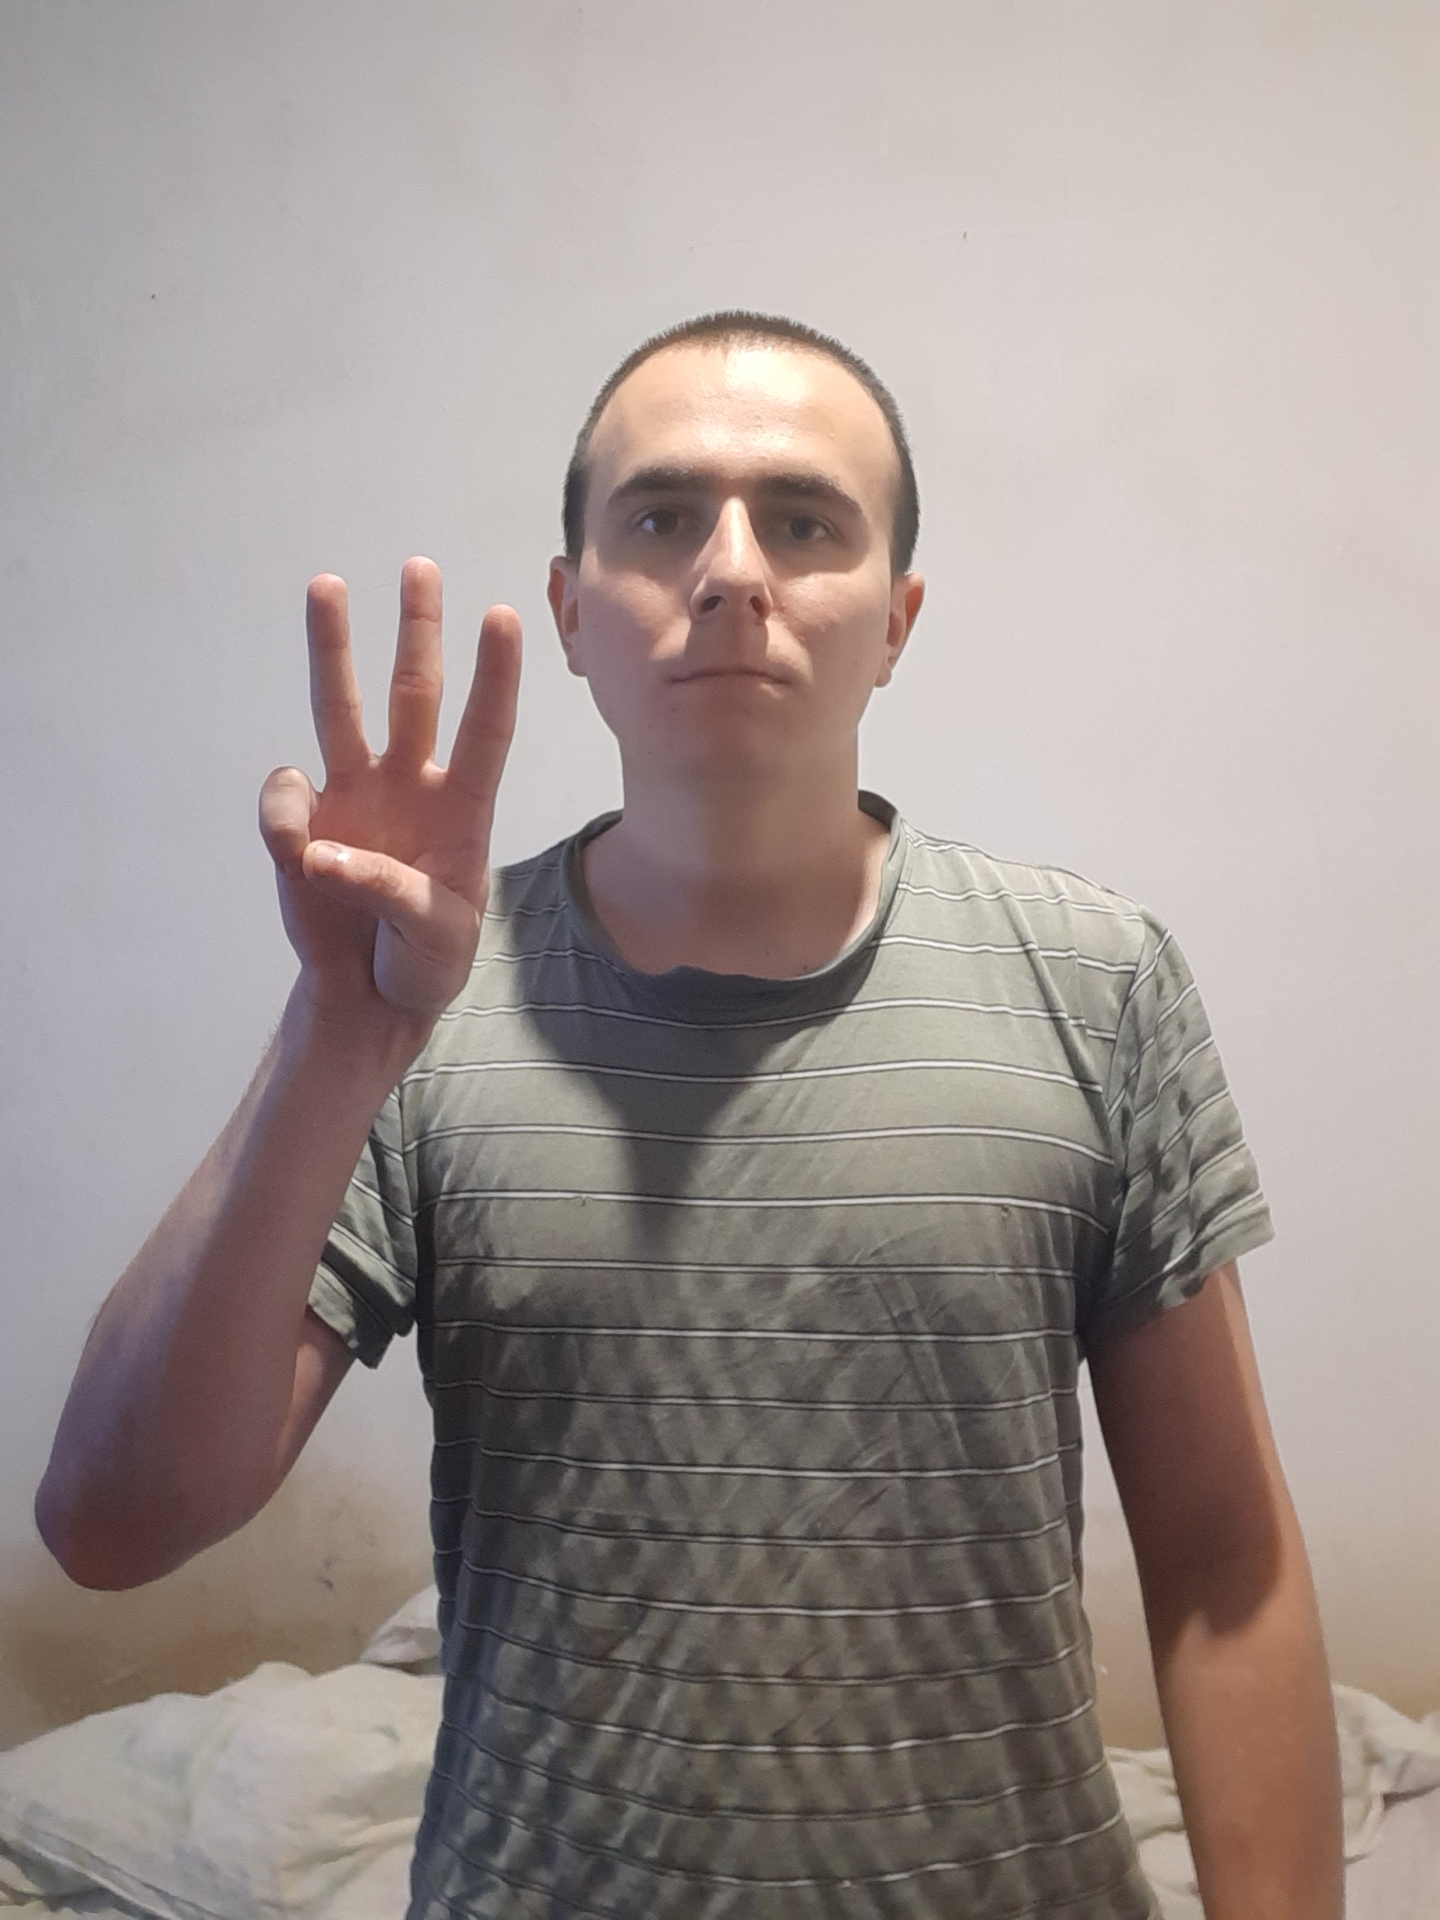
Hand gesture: three